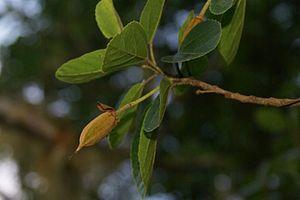
Fruit de Trochetia granulata, une espèce endémique de La Réunion
Trochetia granulata est une espèce de plantes arborescentes de la famille des Sterculiaceae, ou des Malvaceae selon la classification phylogénétique. Elle est endémique de l'île de La Réunion, dans le sud-ouest de l'océan Indien.